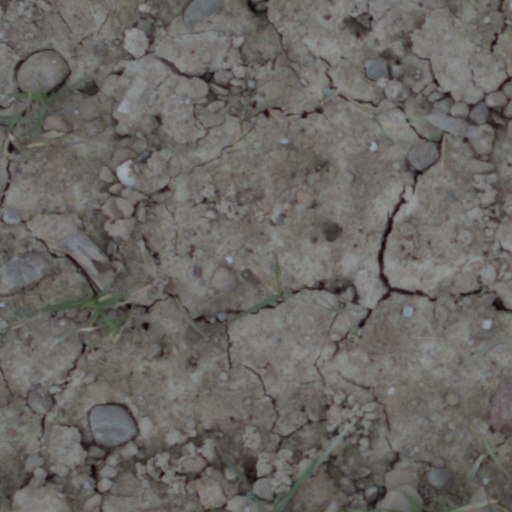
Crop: wheat